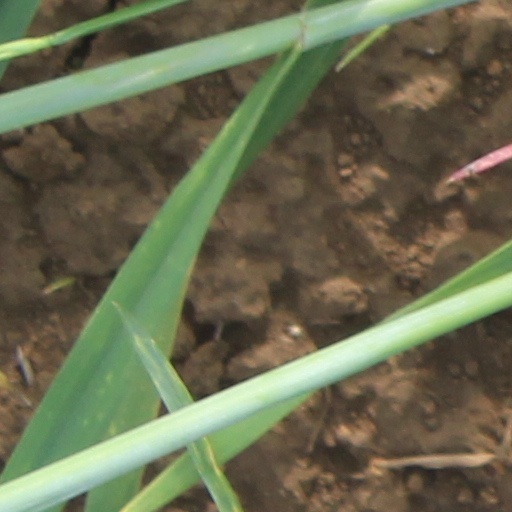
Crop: wheat